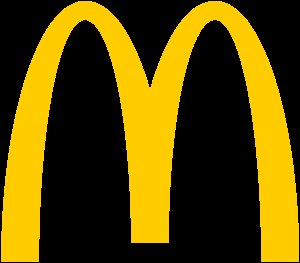
McDonald's
Logo
McDonald's er en fastfood-kæde som blev grundlagt i 1940 i USA af Richard og Maurice McDonald. McDonald's havde i 2017 37.241 restauranter på verdensplan. De fleste restauranter drives på franchisebasis. Kædens maskot hedder Ronald McDonald.